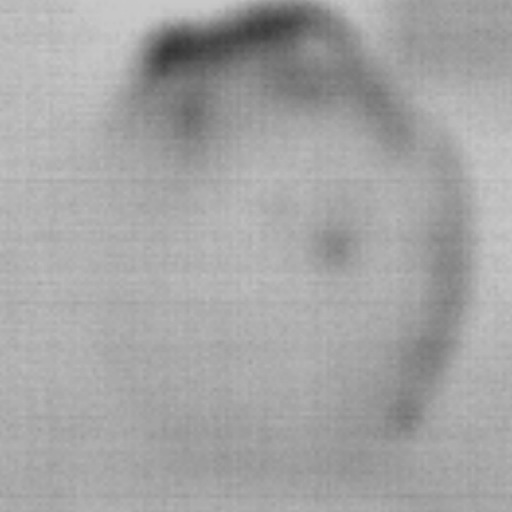
Label: Major Defect